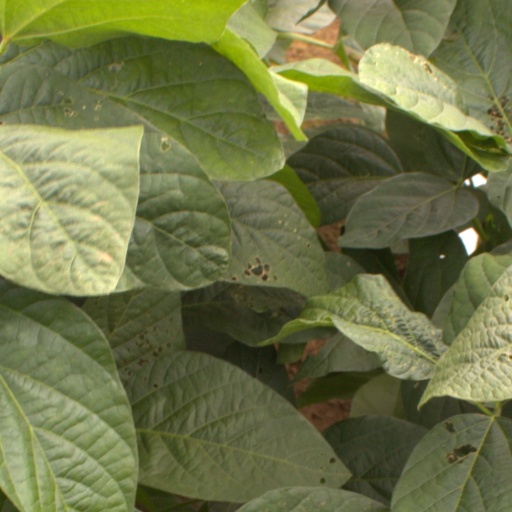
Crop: soybean